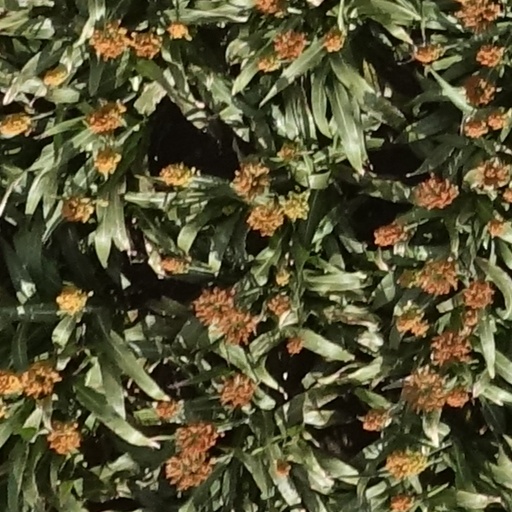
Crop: sorghum